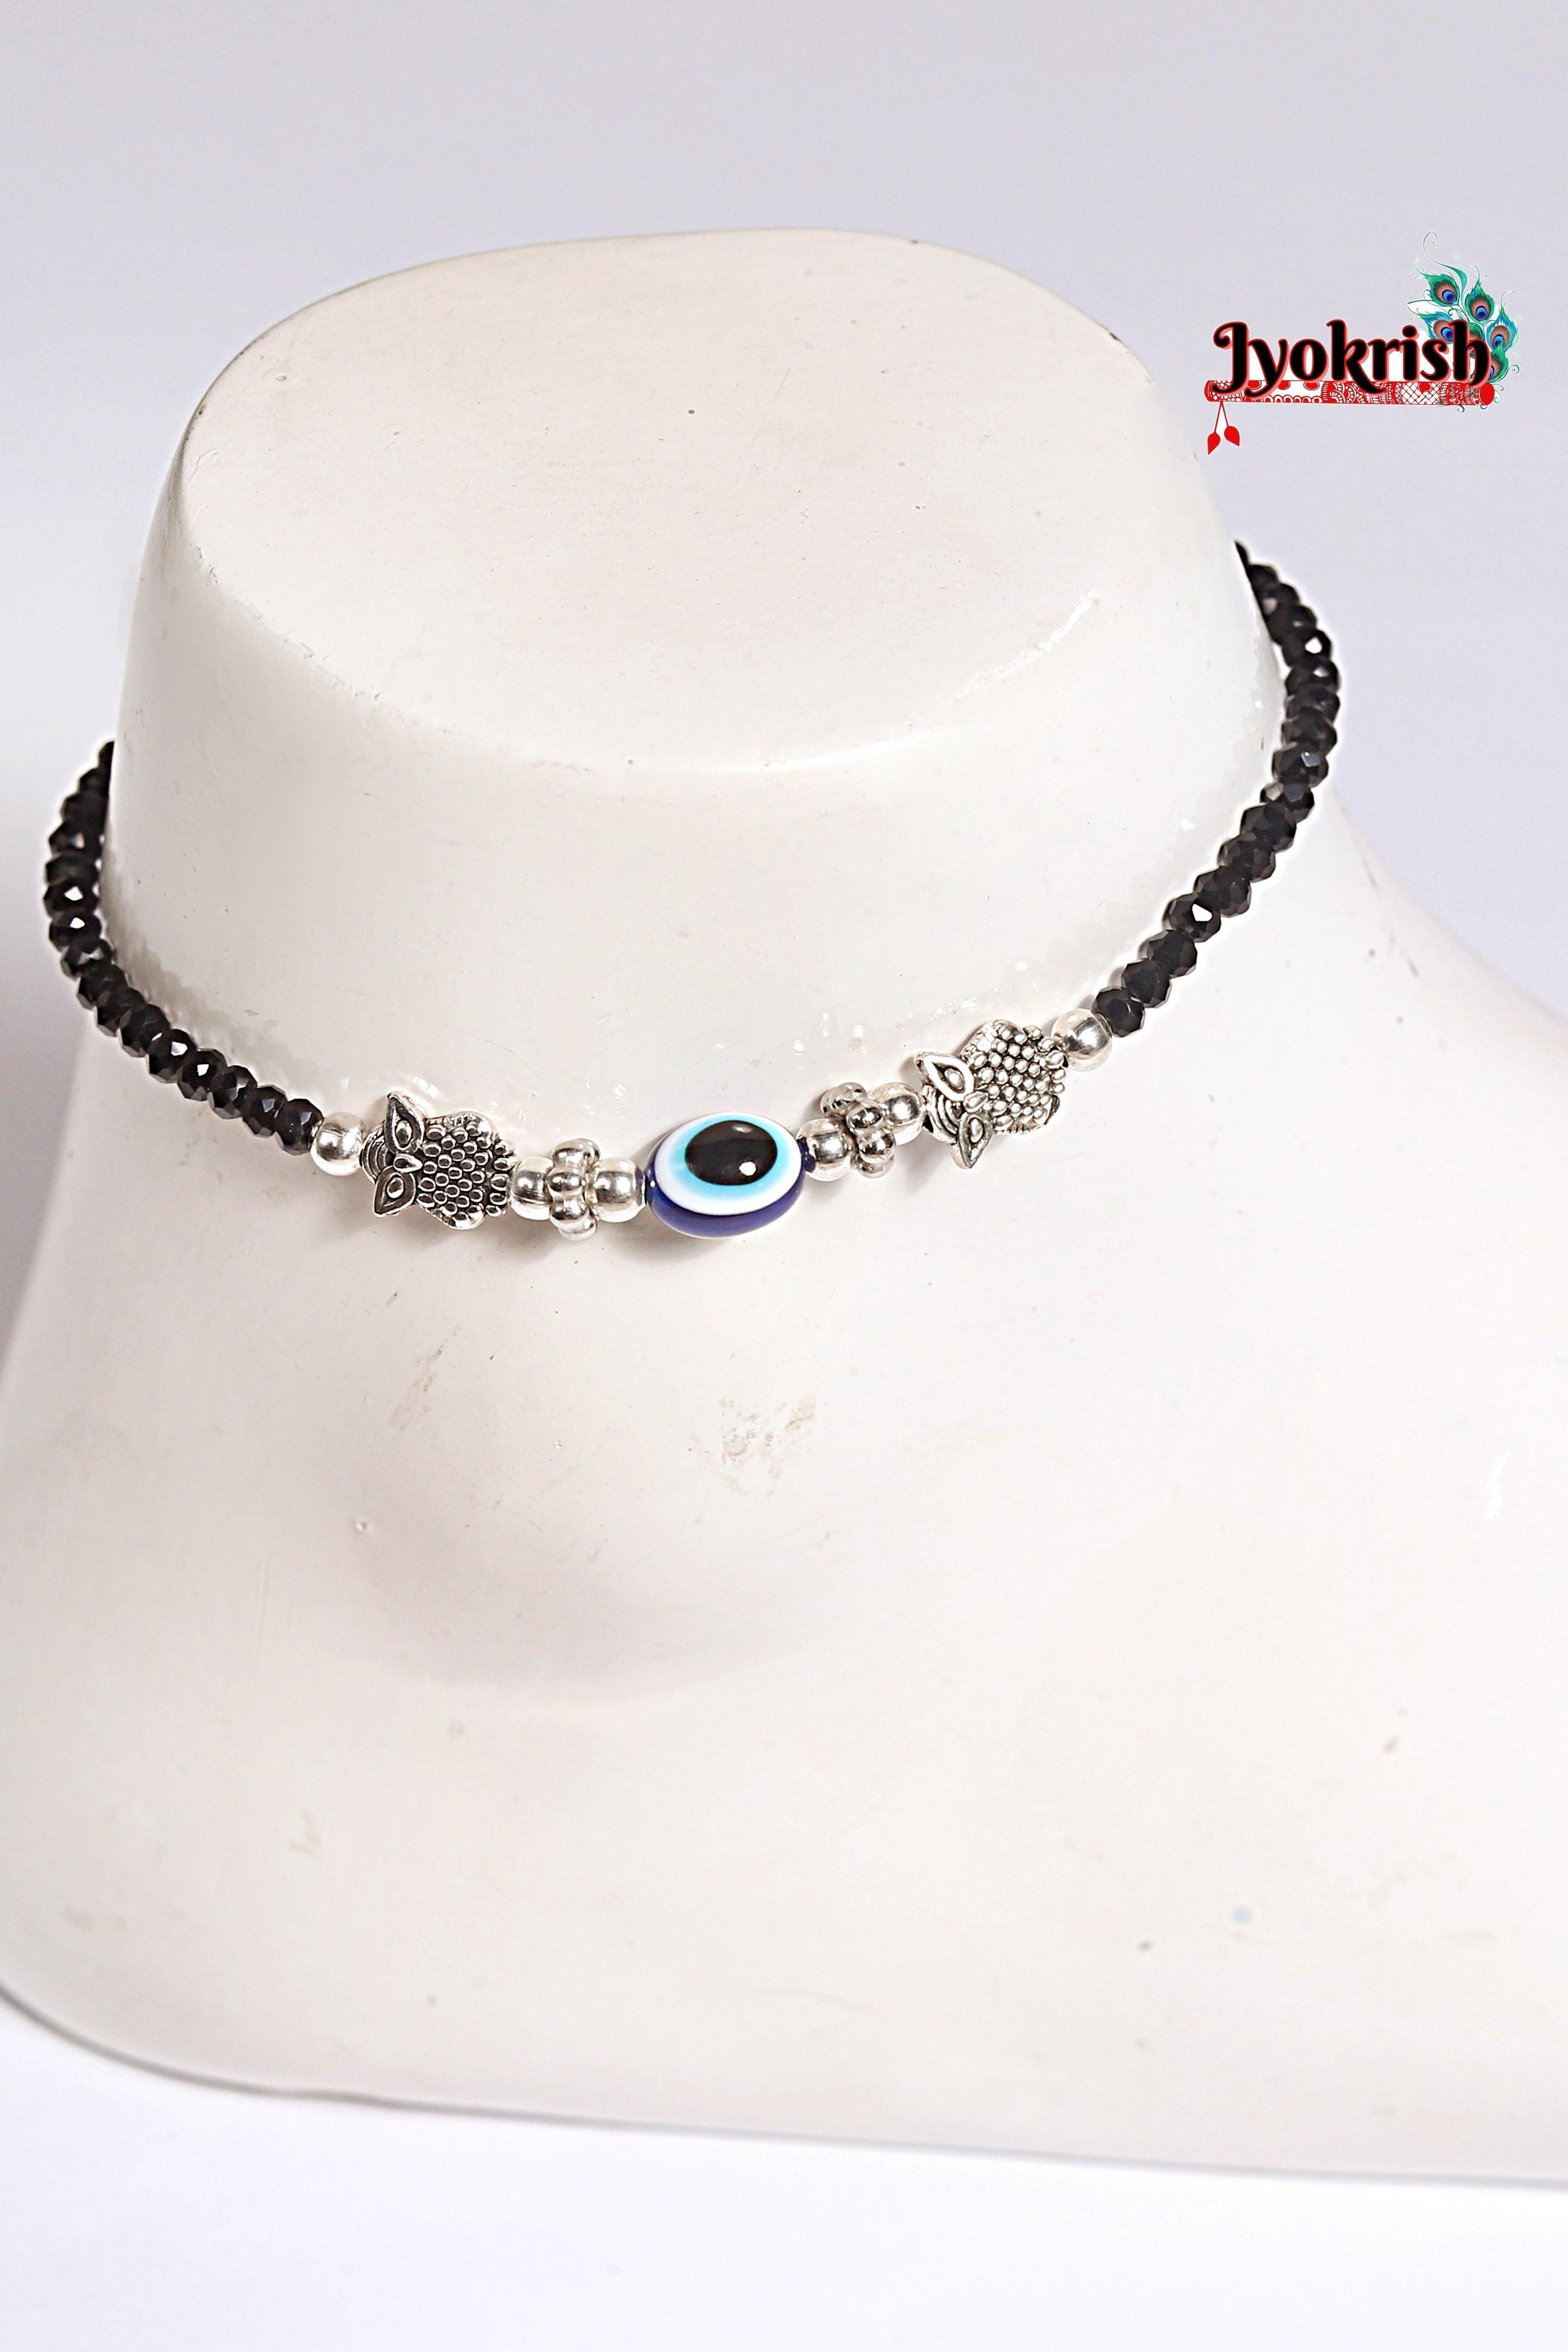
JYOKRISH Handmade White Metal Owl black Beads blue evil eye chain anklet For Women | girls | Nazariya |Payal| Nazarbattu| Single leg.
Type: Anklet
Brand: JYOKRISH
Price: Rs. 199
 Evil Eye Threaded Anklet, These statement anklets are simple but exotic, holding a classic trend, perfect for any style and attire. Thread anklets with oxidised charms hanging one leg anklet for girls can wear any time.
Features: Suitable for Formal Wear / Party Wear/ Daily Wear. Can be Well teamed with Ethnic, Western or Business- any Outfits .,\Produced under Quality Control; One by One Checking; Focus on Detail Processing. Top Quality/ Latest Trend Design/Anti-Allergy Skin Friendly-: Lead & Nickel Free in compliance with all International Requirements.\,Evil Eye Charm Anklets combo of black anklet for women who loves to wear light-weighted Stylish Jewelry - These Statement Anklets are simple but Exotic, holding a Classic Trend, perfect for any Style and Attire.,Thread anklets with Oxidised Charms Hanging one leg anklet for girls can wear any time.,Gift for Women! - Ideal Valentine, Birthday, Anniversary gift for someone you LOVE. With our packaging Box, you do not need to opt-in for any additional gift packaging.,The product comes in a beautiful Elegant Ready-to-Gift Box.